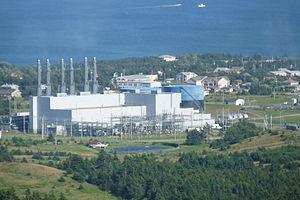
La station thermique de Cap-aux-Meules et le village en arrièere plan
Le secteur de l'énergie au Québec présente les caractéristiques d'une économie industrialisée, mais certaines particularités lui confèrent une personnalité unique. Doté de milliers de rivières, de riches gisements éoliens et d'immenses forêts boréales, qui couvrent la moitié de son territoire, le Québec produit environ la moitié de toute l'énergie finale consommée par ses habitants en utilisant des sources renouvelables. Selon certaines données encore à confirmer, le Québec disposerait également de ressources pétrolières et gazières significatives encore inexploitées.